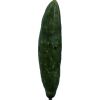
Label: Cucumber 3